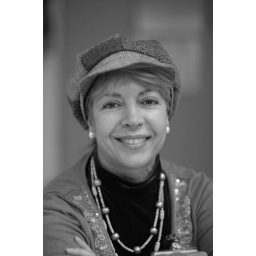
kathy in black and white